Kaibiles

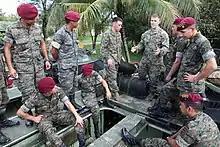
US Marines and Kaibiles during Southern Partnership Station 2011

According to the Ministry of Defence, the Kaibil Centre's mission is to train and develop elite commando forces: "To select, by means of arduous, difficult training under physical and mental pressure, members of the army capable of engaging in commando operations."